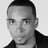
Emotion: neutral